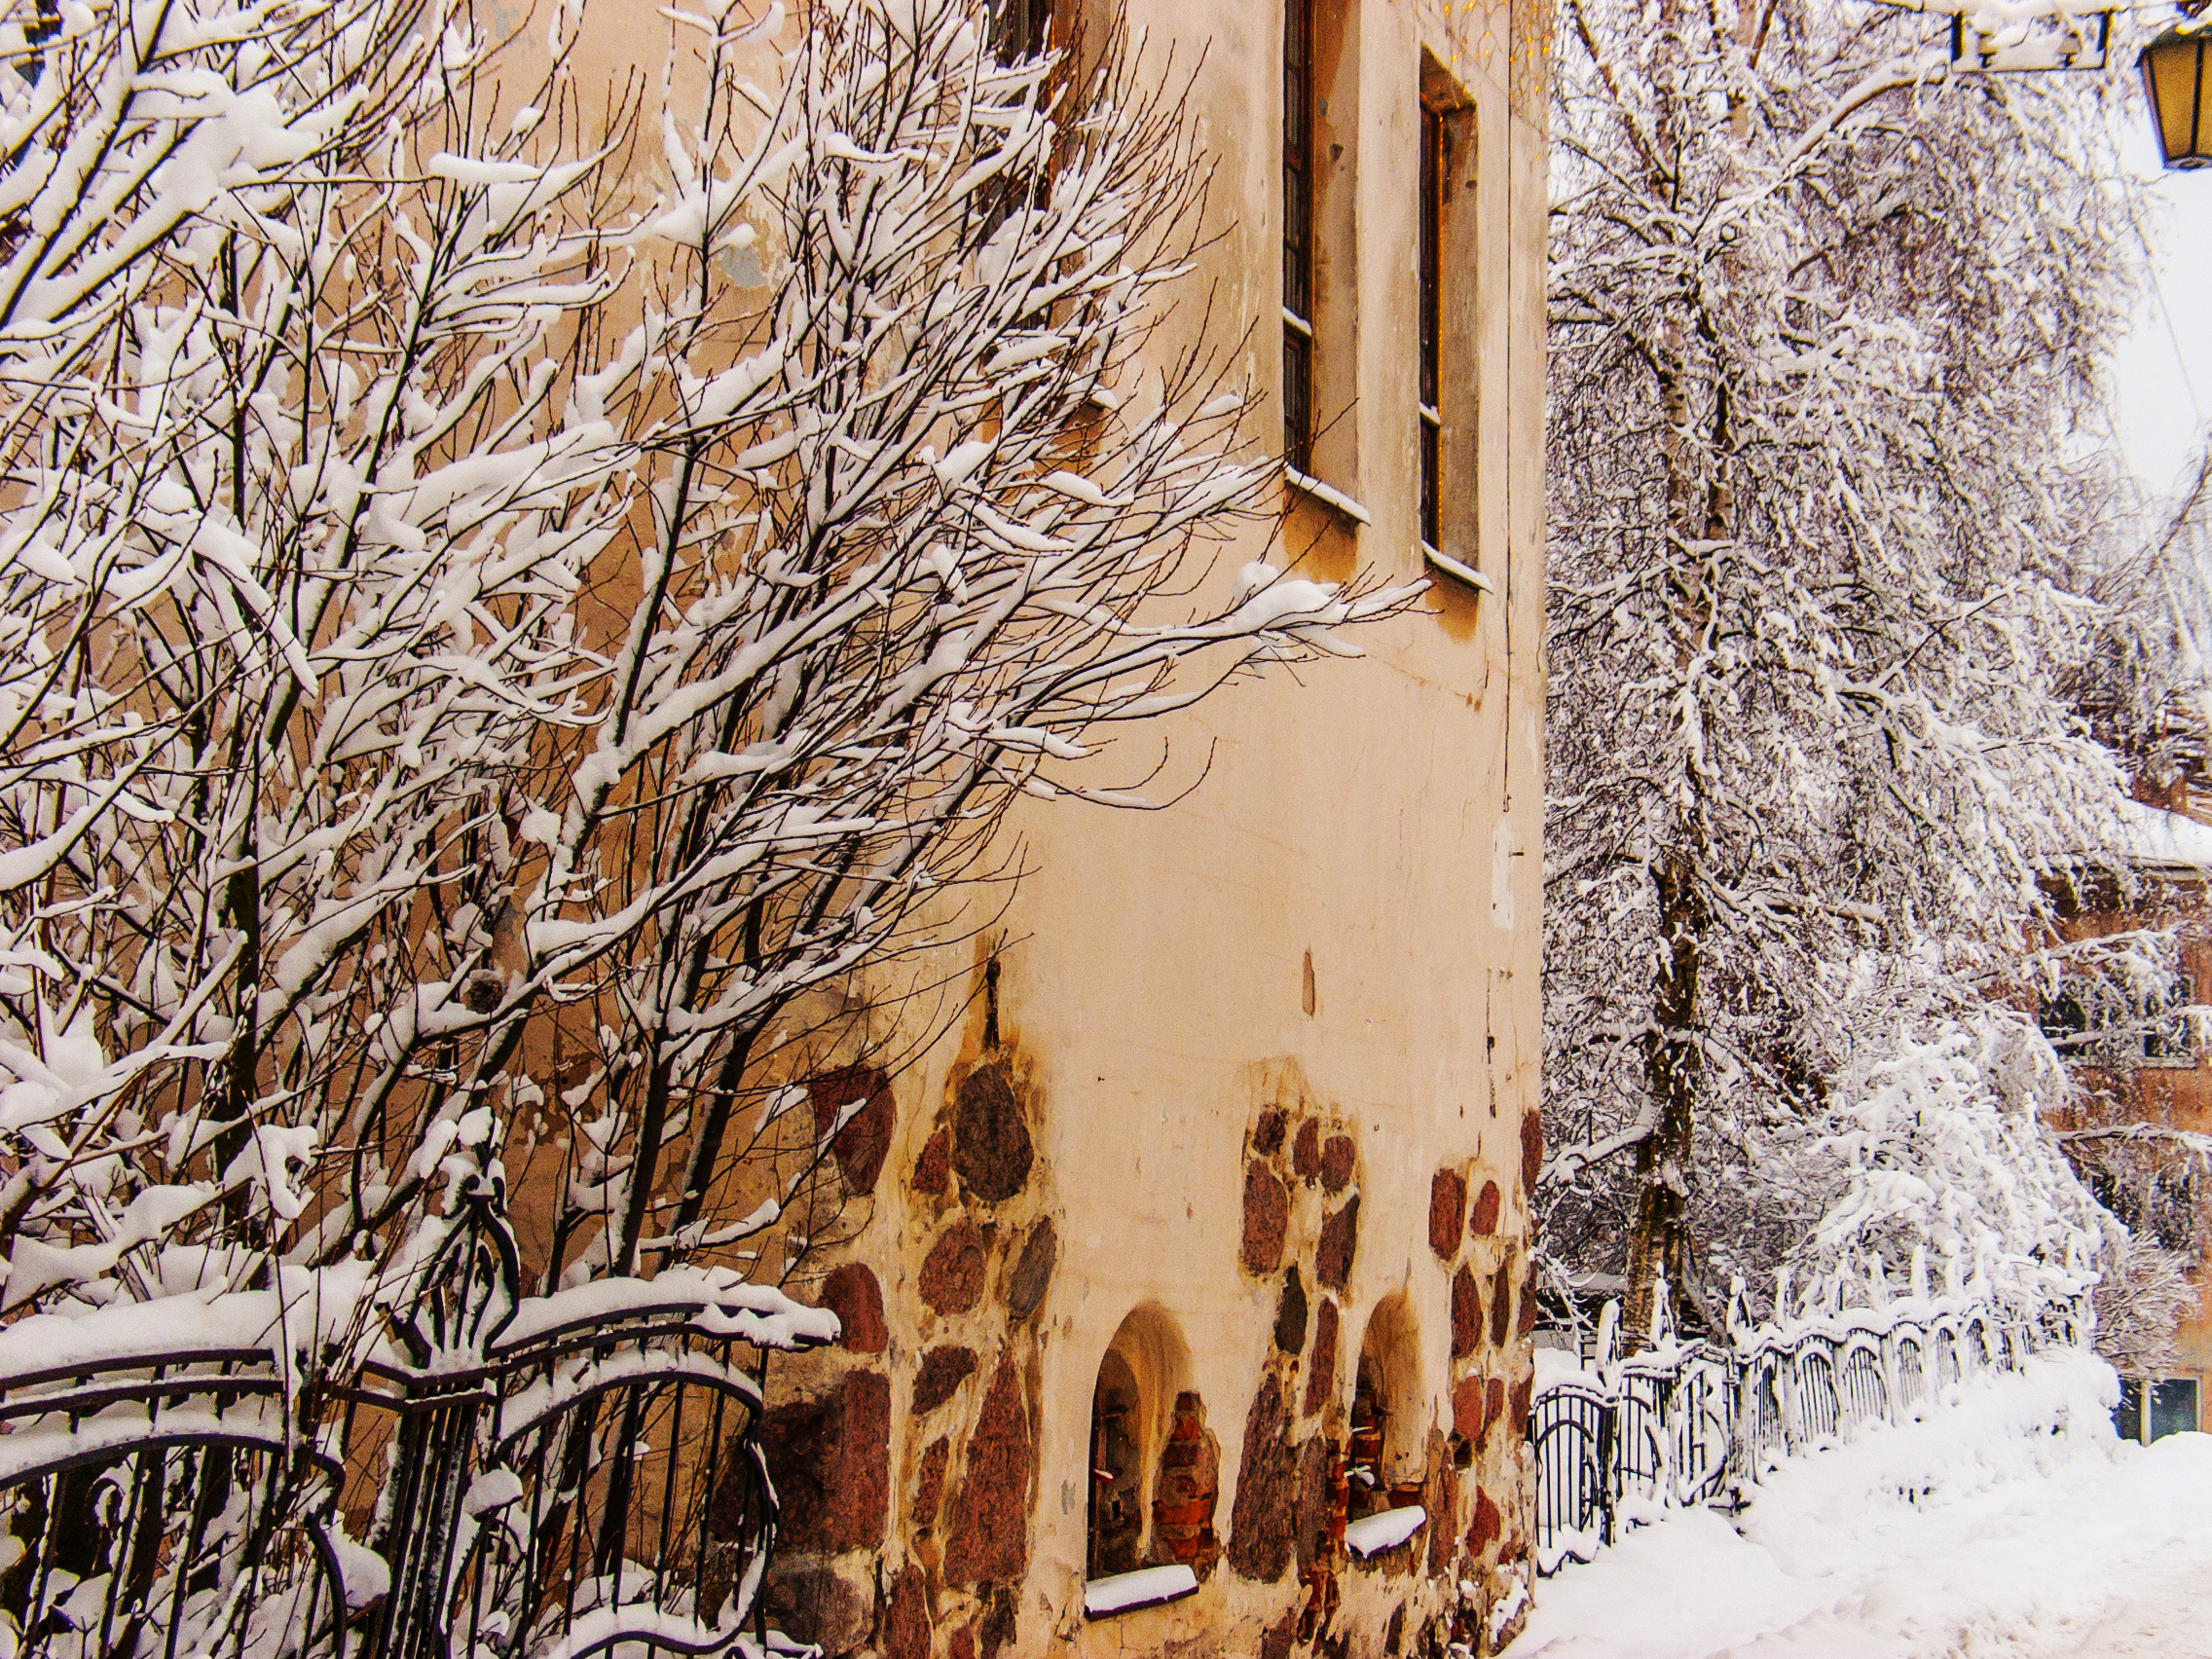
images, snow, plant, building, branch, twig, window, wood, tree, freezing, trunk, Tints and shades, facade, water, landscape, event, winter, frost, urban design, house, precipitation, city, home, grass, art, suburb, street light, natural landscape, arch, plant stem, winter storm, apartment, room